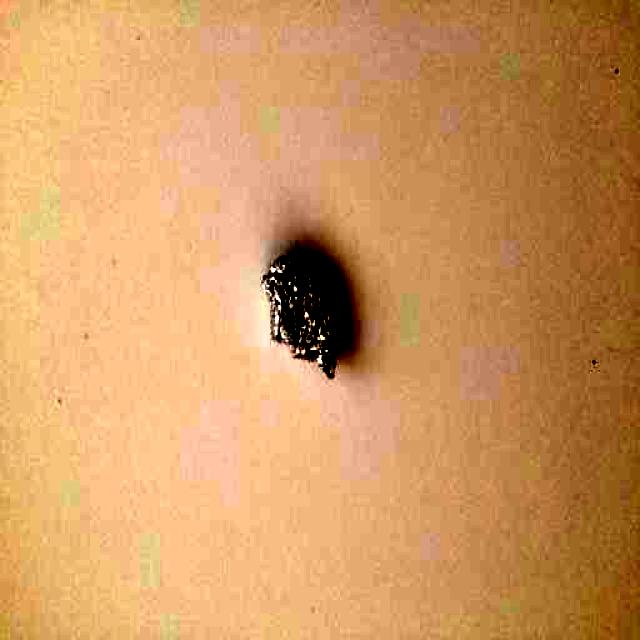
Label: Metal